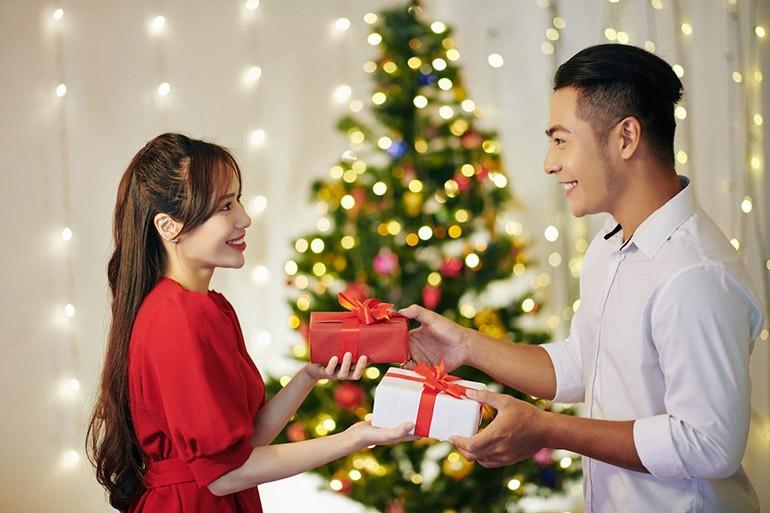
có thể nhìn thấy một cây thông noel ở xa xa phía sau khung hình